West Africa

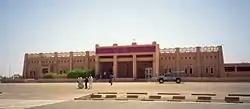
A street and airport in Timbuktu, Mali, showing the Sudano-Sahelian architectural style of the West African interior

The northern section of West Africa (narrowly defined to exclude the western Maghreb) is composed of semi-arid terrain known as Sahel, a transitional zone between the Sahara and the West Sudanian savanna. Forests form a belt between the savannas and the southern coast, ranging from 160 km to 240 km in width.